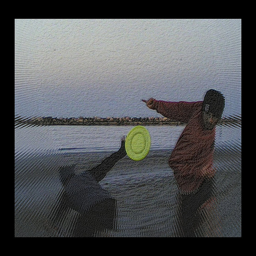
A very blurry image of some people playing with a disc,
A couple of people on a beach with a Frisbee.
A person passing a Frisbee to another person behind their backs.
two people in the water, one holding a frisbee
A texturized photo of two people near the water with a green disk in the middle.